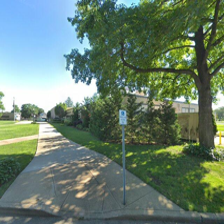
Label: streetView